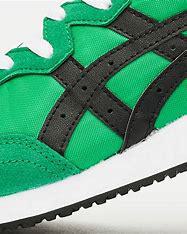
Brand: Asics
Model: Tarther OG